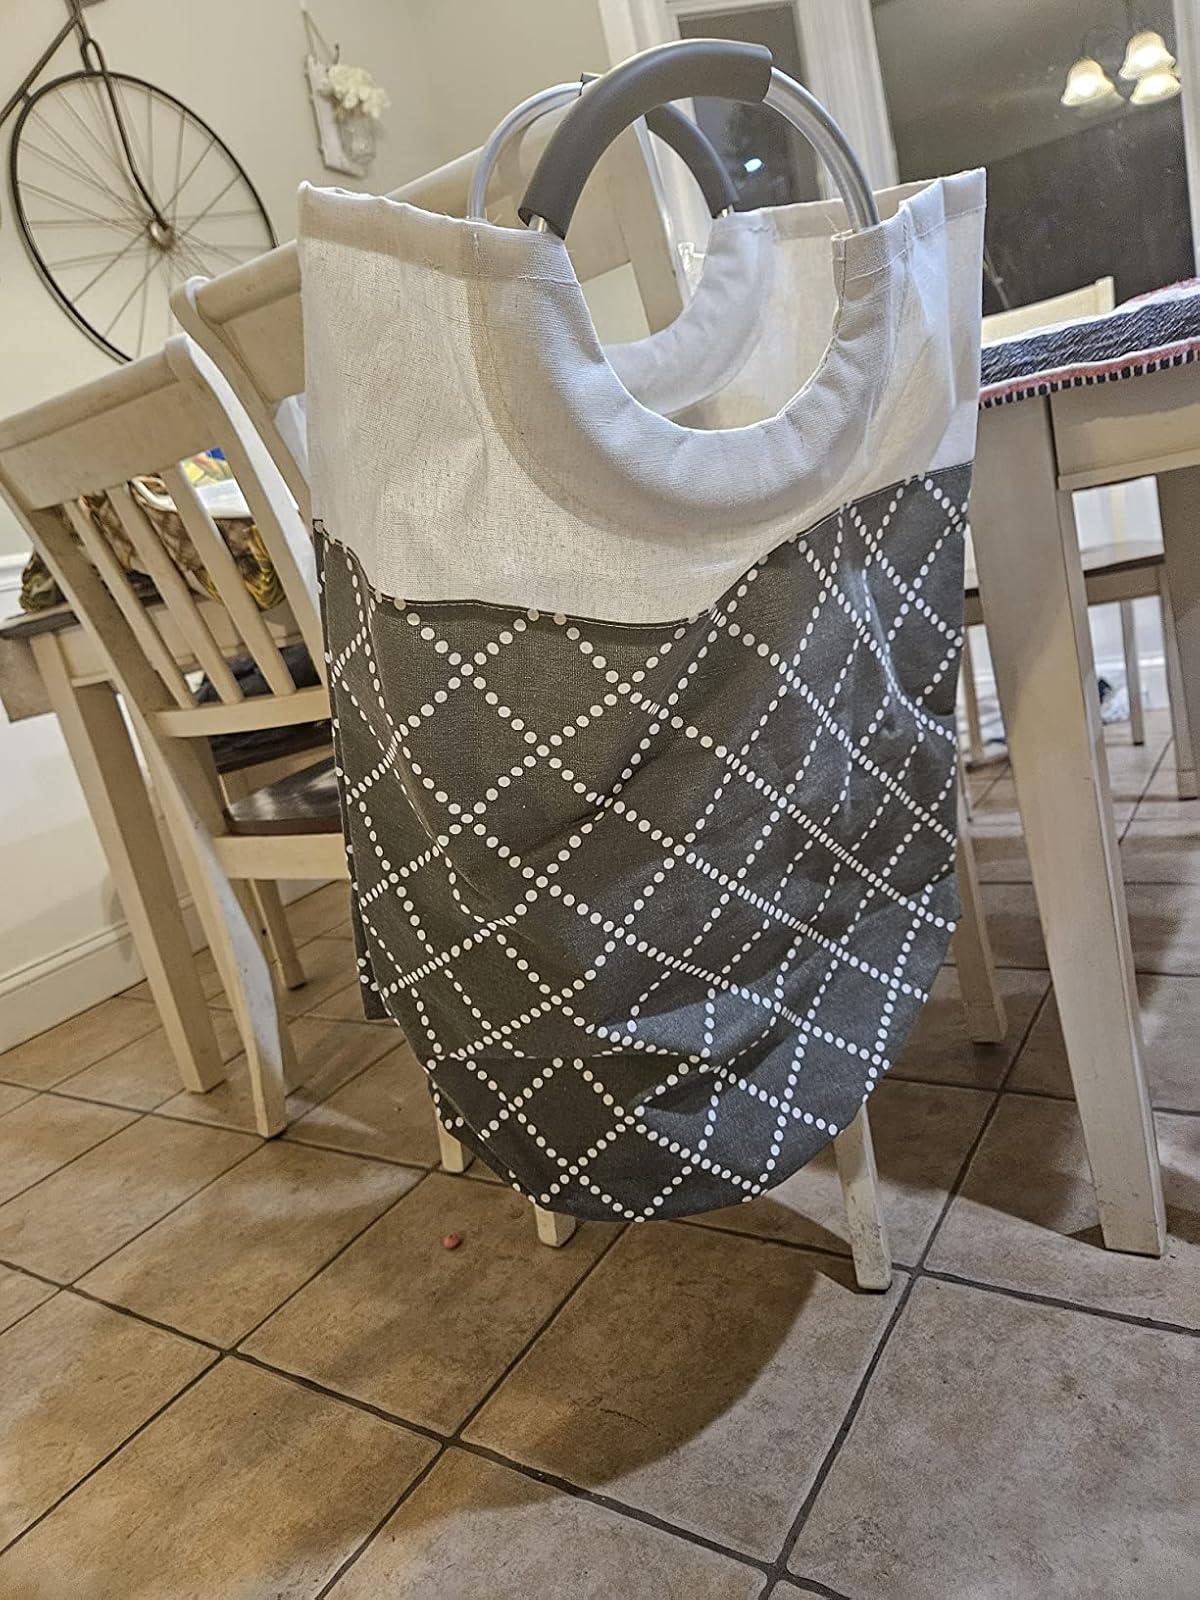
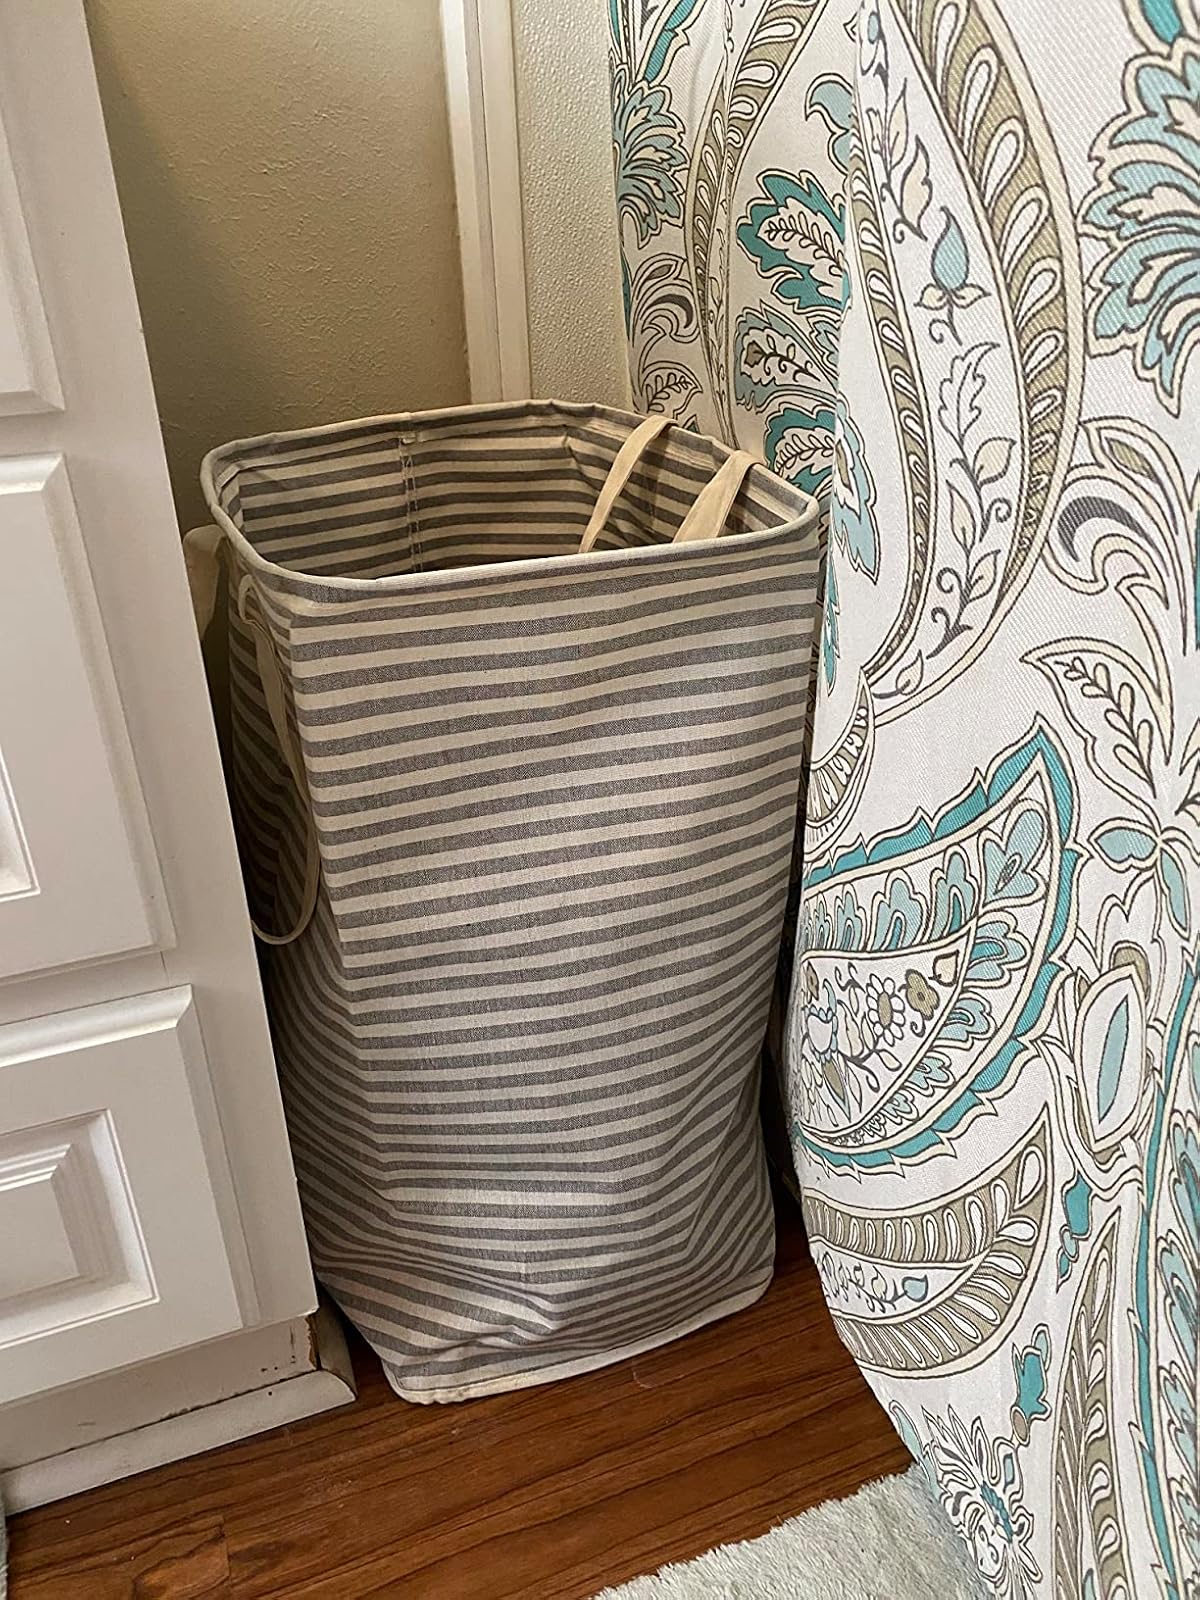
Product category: items_hamper
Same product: no